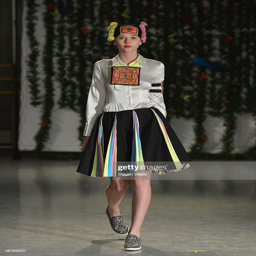
a model walks the runway at the fashion show during fall .